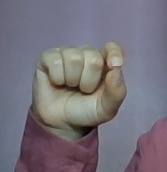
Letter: fa